No Can Do

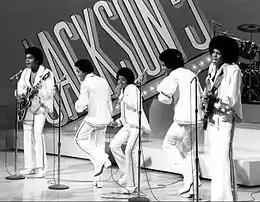
"No Can Do" received comparisons to songs performed by The Jackson 5.

"No Can Do" is an uptempo pop song with influences of soul and R&B. It features prominent bass instrumentation provided by the keyboard, guitar, trombone, trumpet, saxophone and brass. "No Can Do" is based around a sample of Sweet Charles Sherrell's "Yes It's You", as written and produced by Nugetre and Hal Ritson, respectively. The song is largely inspired by Motown music and is reminiscent of songs performed by The Jackson 5, namely their 1969 song "I Want You Back". The Motown influences are most evident within the song's beat. The record's influences also derive from the music of girl groups from the 1960s. According to the digital sheet music published at Sheet Music Direct, "No Can Do" was composed in the key of G major using common time, with a tempo of 96 beats per minute.